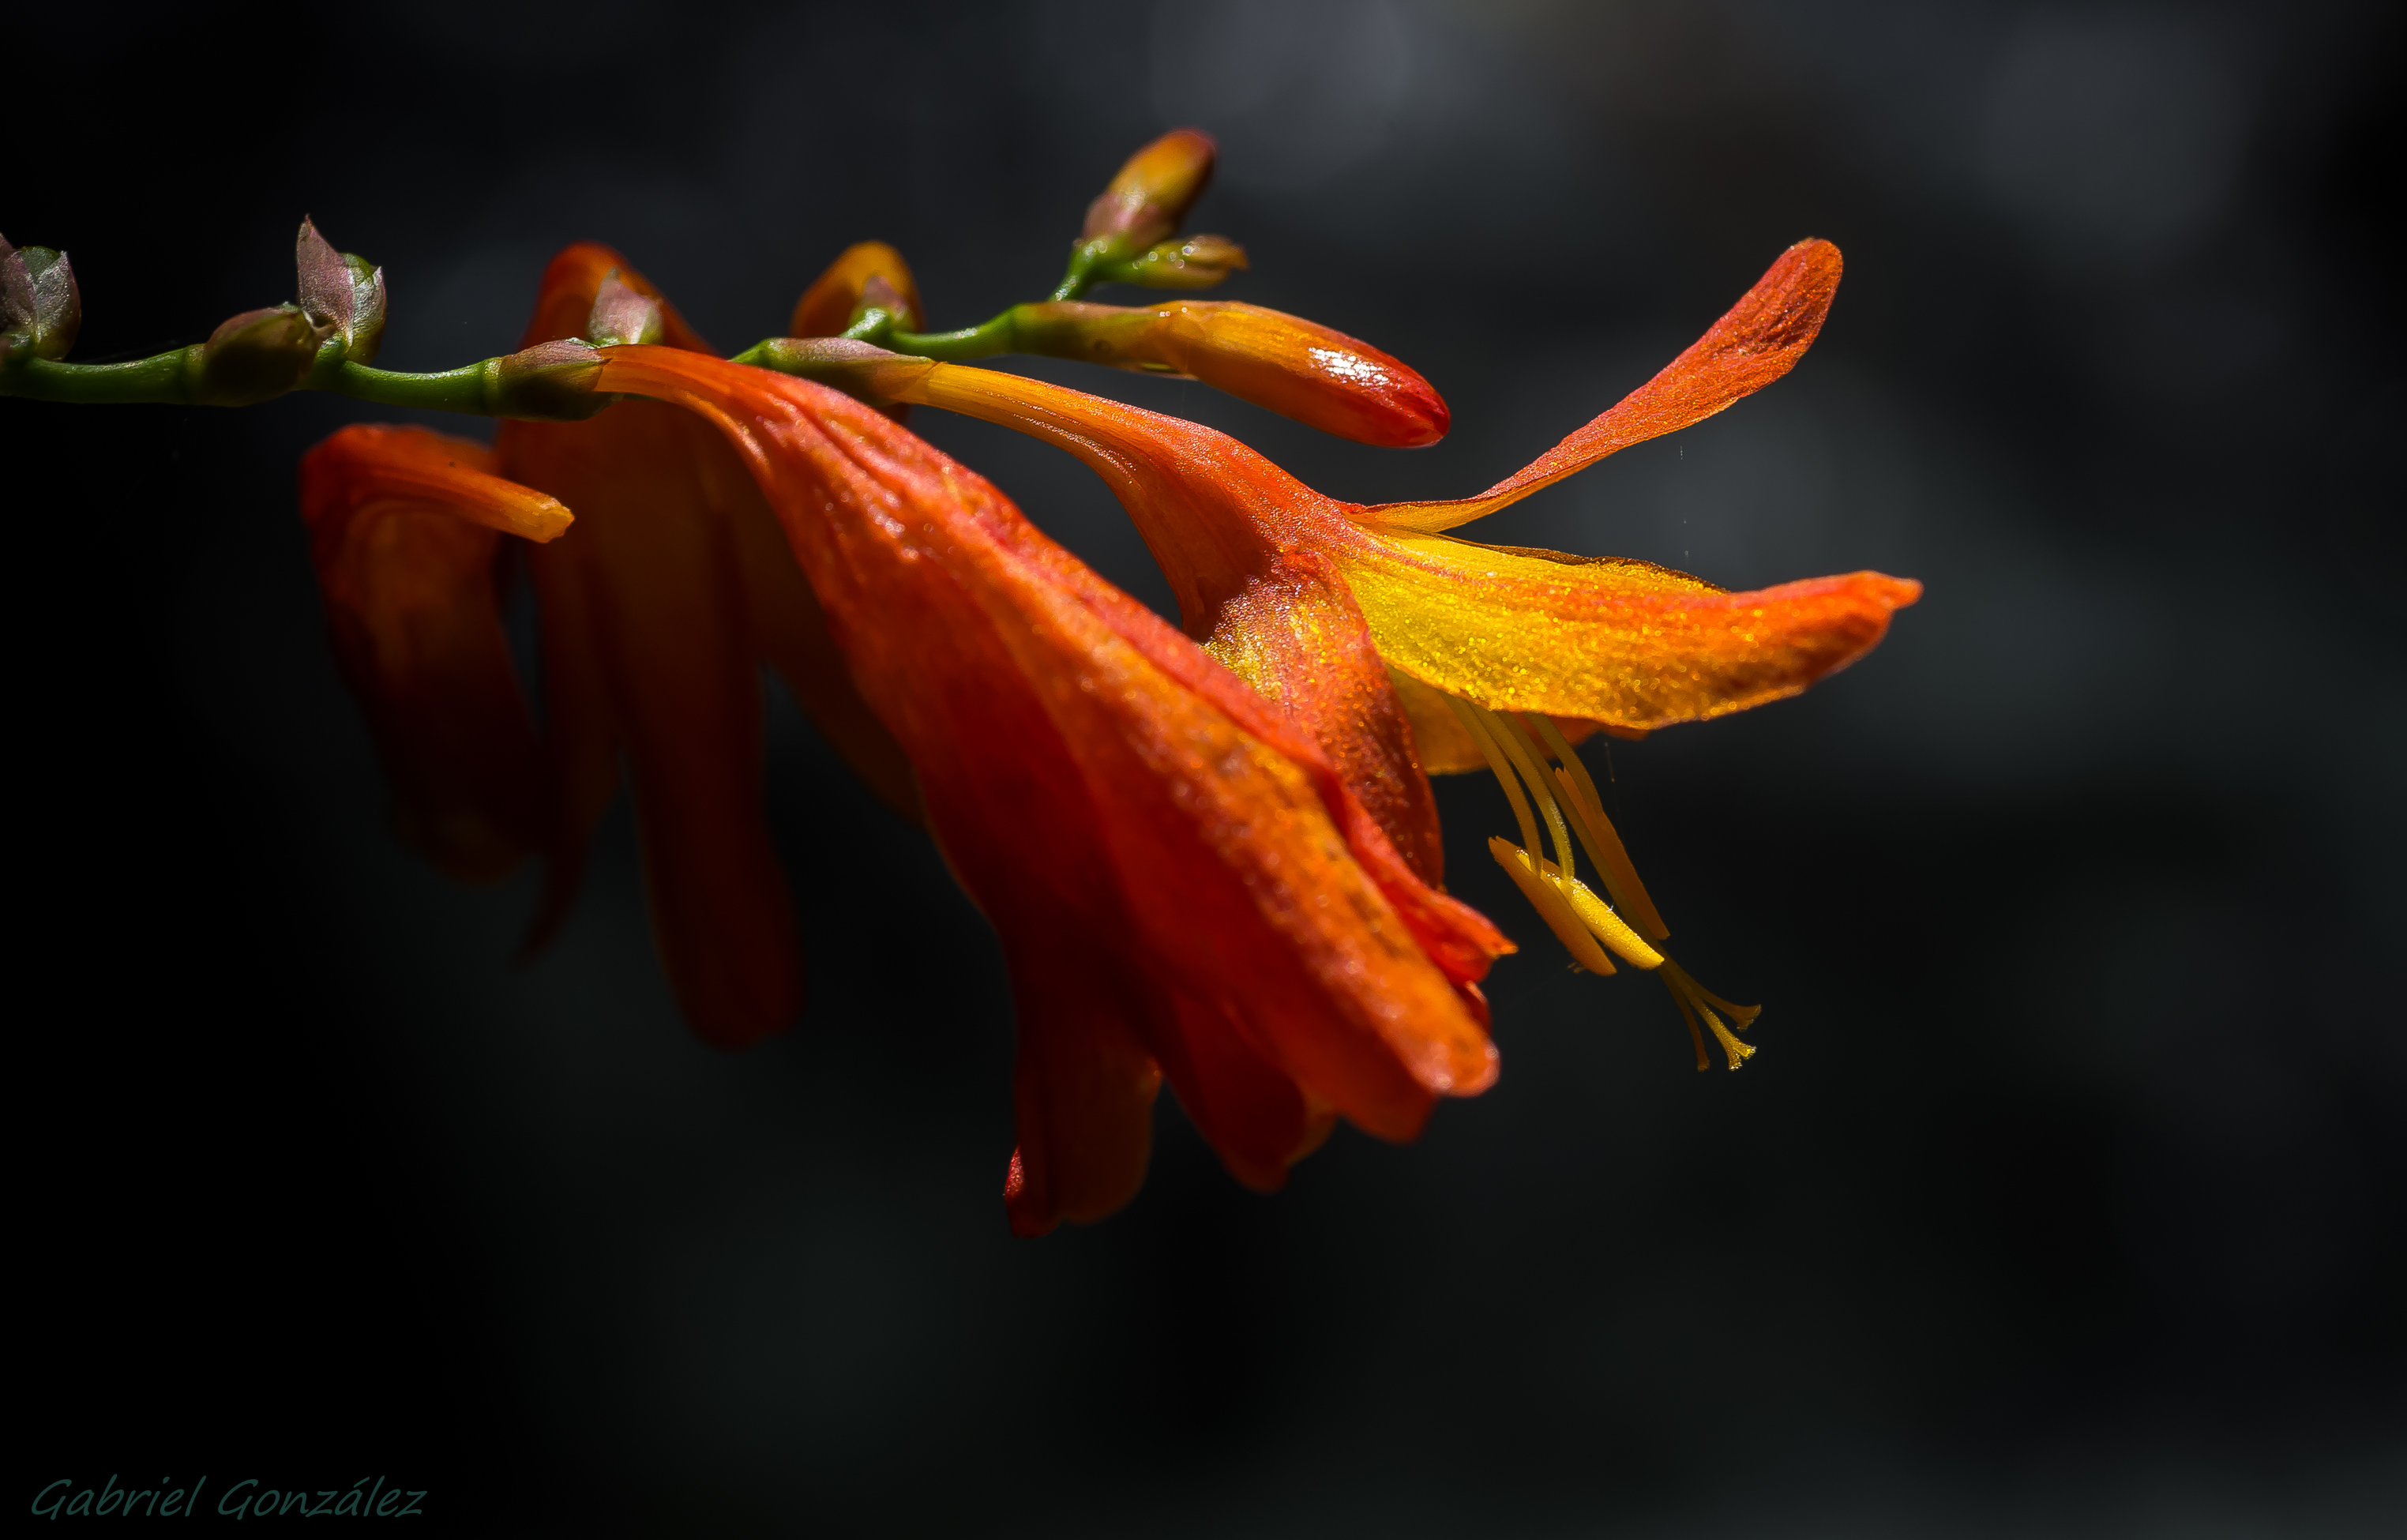
nature, branch, plant, photography, leaf, flower, petal, red, macro, autumn, botany, yellow, flora, flowers, close up, naturaleza, flores, tamron90mm, ggl1, gaby1, xovesphoto, varios, some, pentaxk5, gphoto, macro photography, flowering plant, plant stem, land plant